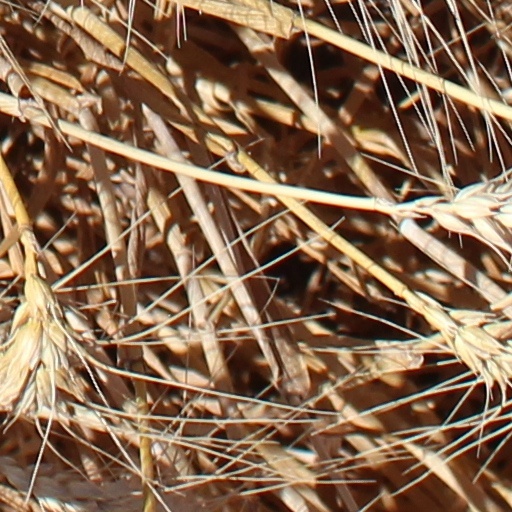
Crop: wheat